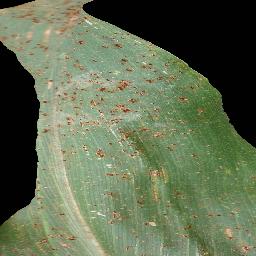
Label: Corn_(Maize)___Common_Rust